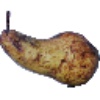
Label: Pear Abate 1